We May Never Love Like This Again

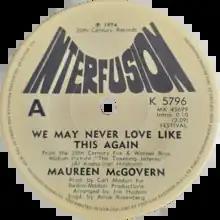
Side A of the New Zealand single

"We May Never Love Like This Again" is a song written by Al Kasha and Joel Hirschhorn for the 1974 disaster film "The Towering Inferno". It won the Academy Award for Best Original Song, and was performed by Maureen McGovern both for the film score and, briefly, in the film itself with McGovern portraying a singer.